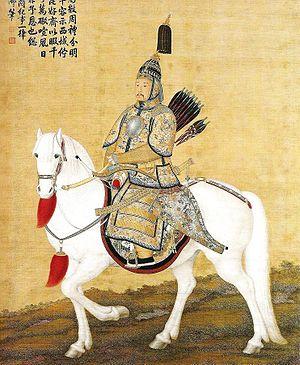
L'empereur de la dynastie Qing Xuányè 玄晔 Kāngxī 康熙, en translittération EFEO K'ang-Hi, est né le 4 mai 1654 à Pékin dans la Cité interdite et mort le 20 décembre 1722. Il fut l'empereur qui eut le règne le plus long de l'histoire de la Chine, de 1661 à 1722, soit 61 ans.